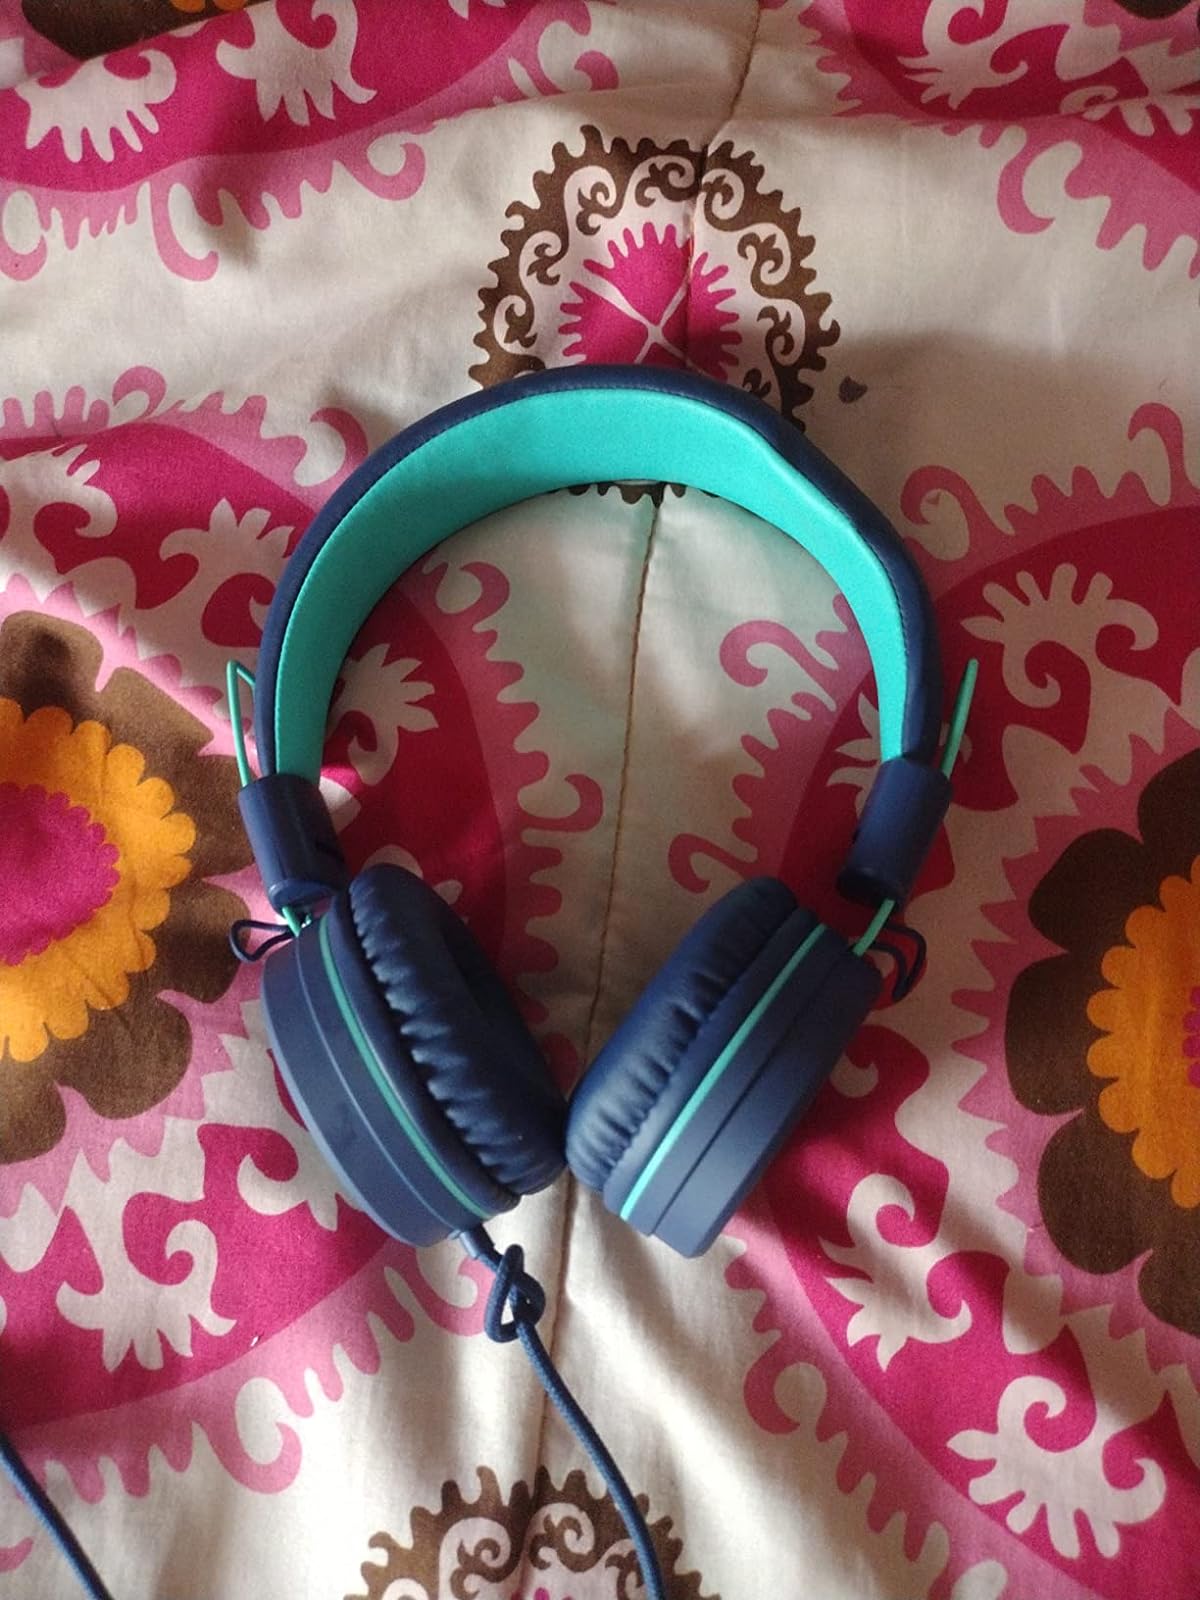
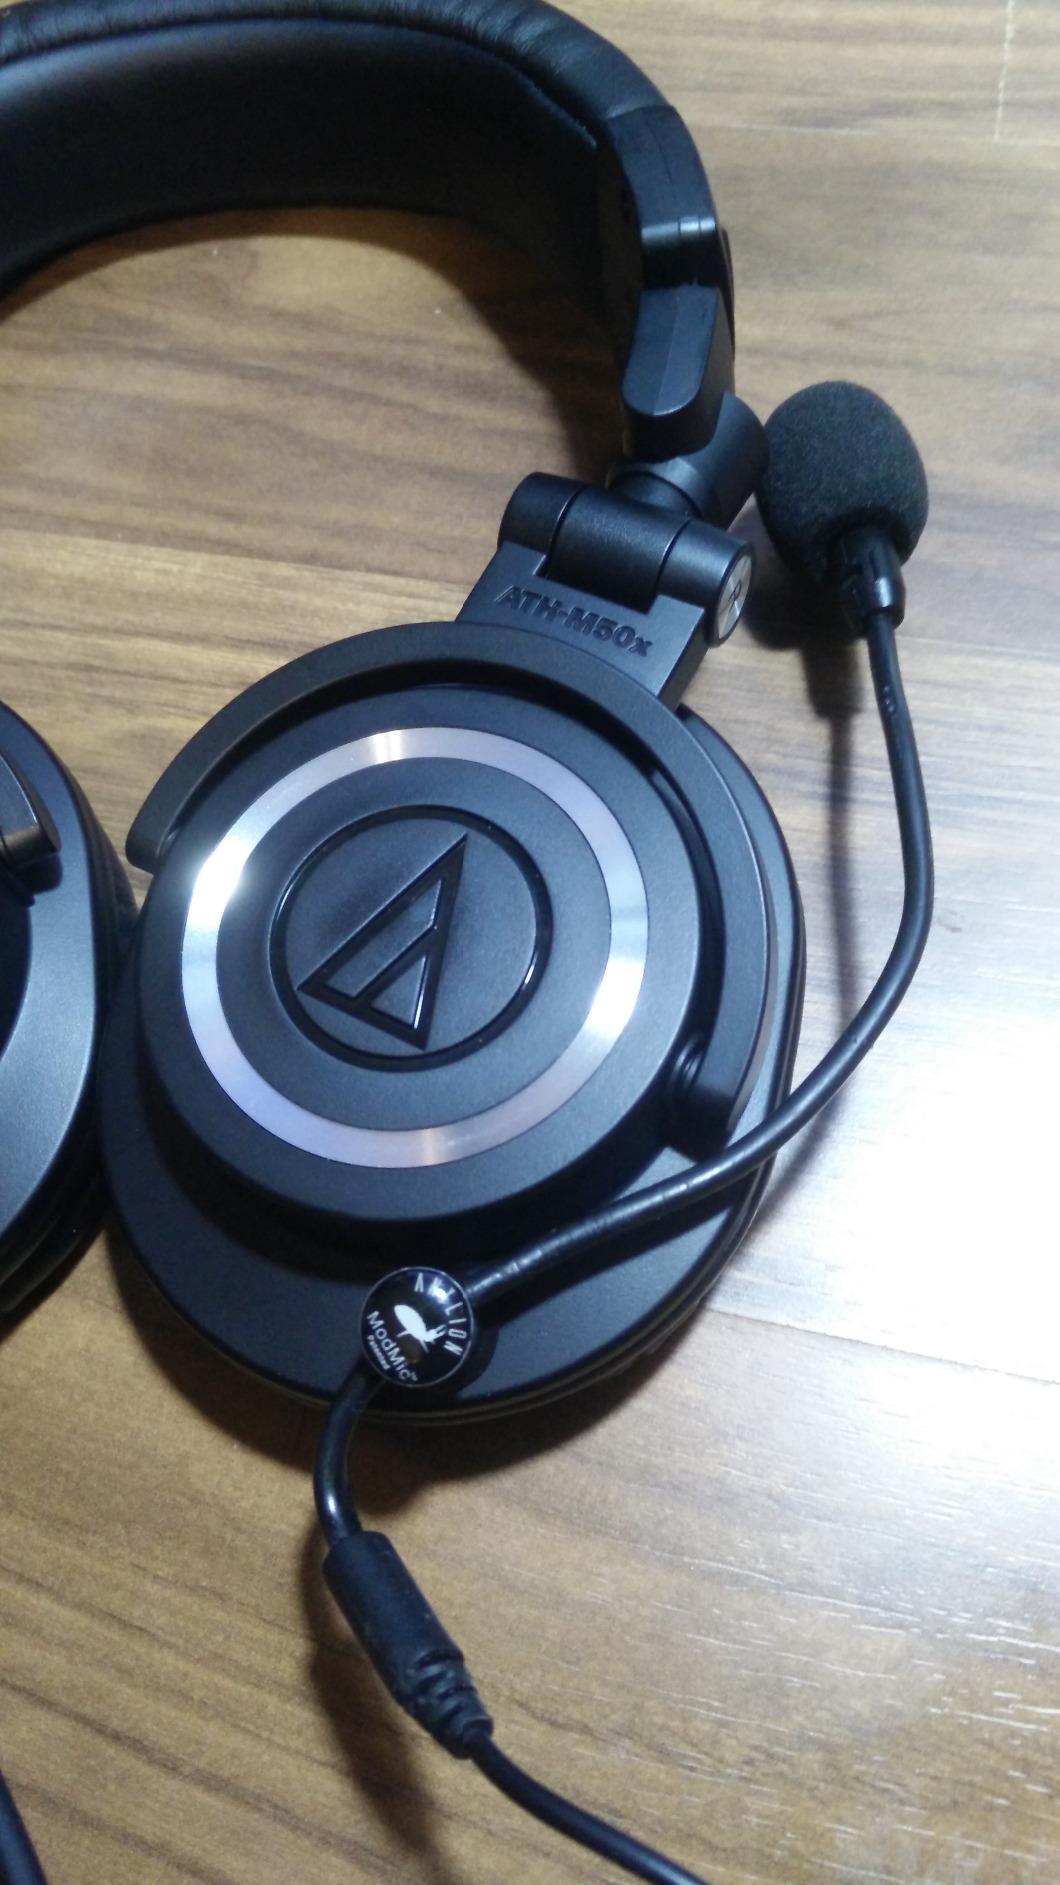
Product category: headphones
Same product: no